Tagging of Pacific Predators

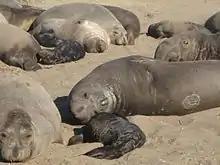
An elephant seal named Ellie tagged though TOPP

TOPP has also set up programs to engage the public in learning about marine science and marine conservation. One of its programs is called Elephant Seal Homecoming Days, which was started by TOPP in 2008 for the months the northern elephant seals return to Año Nuevo State Reserve during the breeding season. TOPP picks around 10 of the many they tagged to become "spokes-seals" for the public, allowing them to see what it is like being one of the biggest seals in the world. Elephant seals are prime candidates for tagging because they tend to return to the same beach every year to breed, yielding high tag recovery. They can gather immense amounts of information because they can swim for thousands of miles. The seals are issued their own Facebook profile that is kept up for them by undergraduate volunteer keepers. Facebook profiles keep the public updated on their progress while they give birth and proceed to take care of their pups. Two seals are the stars of TOPP Elephant Seal Homecoming Days. The first is Penelope Seal, who has been part of the program since 2008. The second one is new as of 2009, and his name is Stelephant Colbert (in reference to Stephen Colbert of "The Colbert Report").